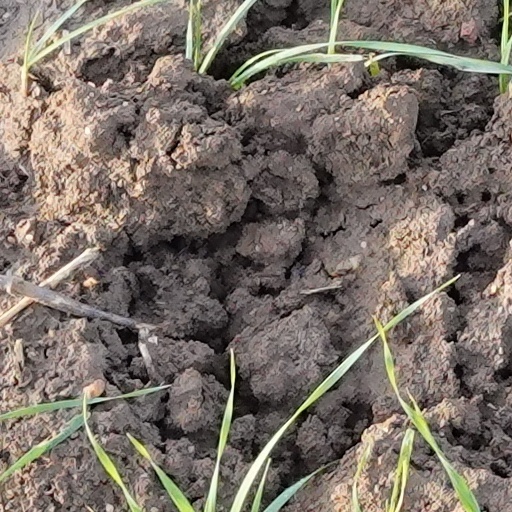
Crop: wheat